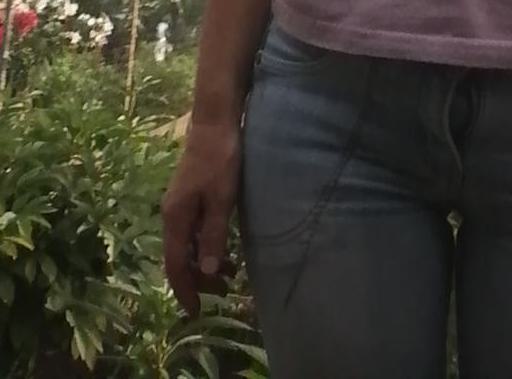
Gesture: no_gesture